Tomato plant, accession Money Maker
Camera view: bottom (45 deg); turntable rotation: 300 degrees
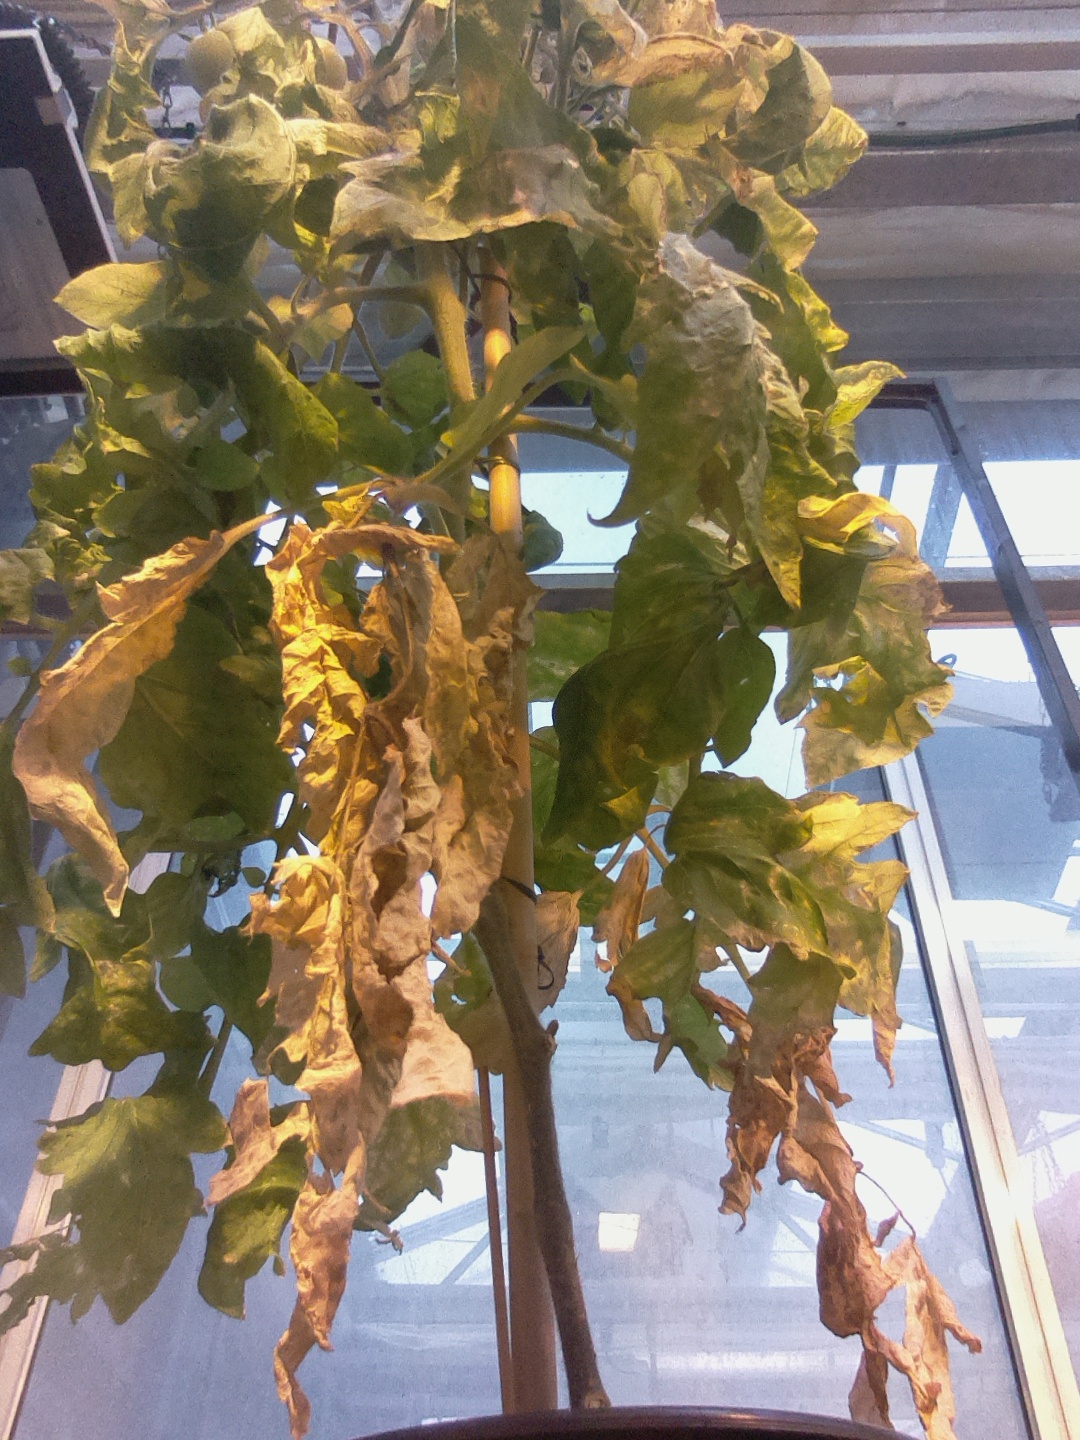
BBCH growth stage 79: 90% -100% of final fruit size